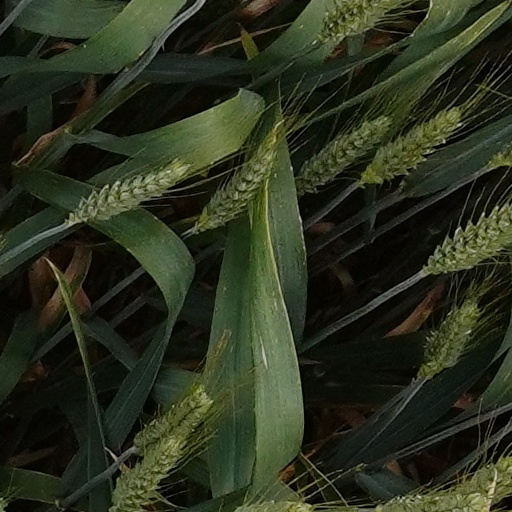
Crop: wheat